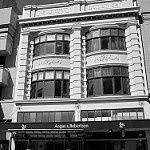
Label: B & W